Príncipe Pío (Madrid Metro)

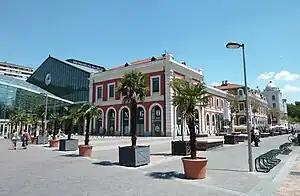
Príncipe Pío station exterior

Príncipe Pío (formerly Estación del Norte) is a multimodal train station in Madrid, Spain that services Madrid Metro's Line 6, Line 10, and Ramal; Cercanías Madrid's commuter rail lines C-1, C-7, and C-10; and city buses and intercity and long-distance coaches. It is located next to the River Manzanares between the San Vicente roundabout and the streets of Cuesta de San Vicente, Paseo de la Florida, and Paseo del Rey in the district of Moncloa-Aravaca. It is one of the busiest stations in the Madrid Metro and Cercanías systems.